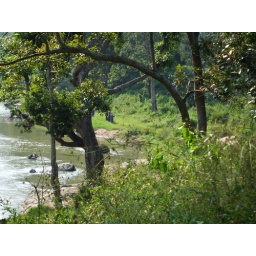
women walking down near the elephant bathing - they were very cautious!